Mississippi River

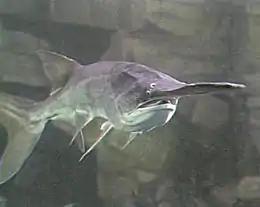
The American paddlefish is an ancient relict from the Mississippi

Following Britain's victory in the Seven Years War, the Mississippi became the border between the British and Spanish Empires. The Treaty of Paris (1763) gave Great Britain rights to all land east of the Mississippi and Spain rights to land west of the Mississippi. Spain also ceded Florida to Britain to regain Cuba, which the British occupied during the war. Britain then divided the territory into East and West Florida.